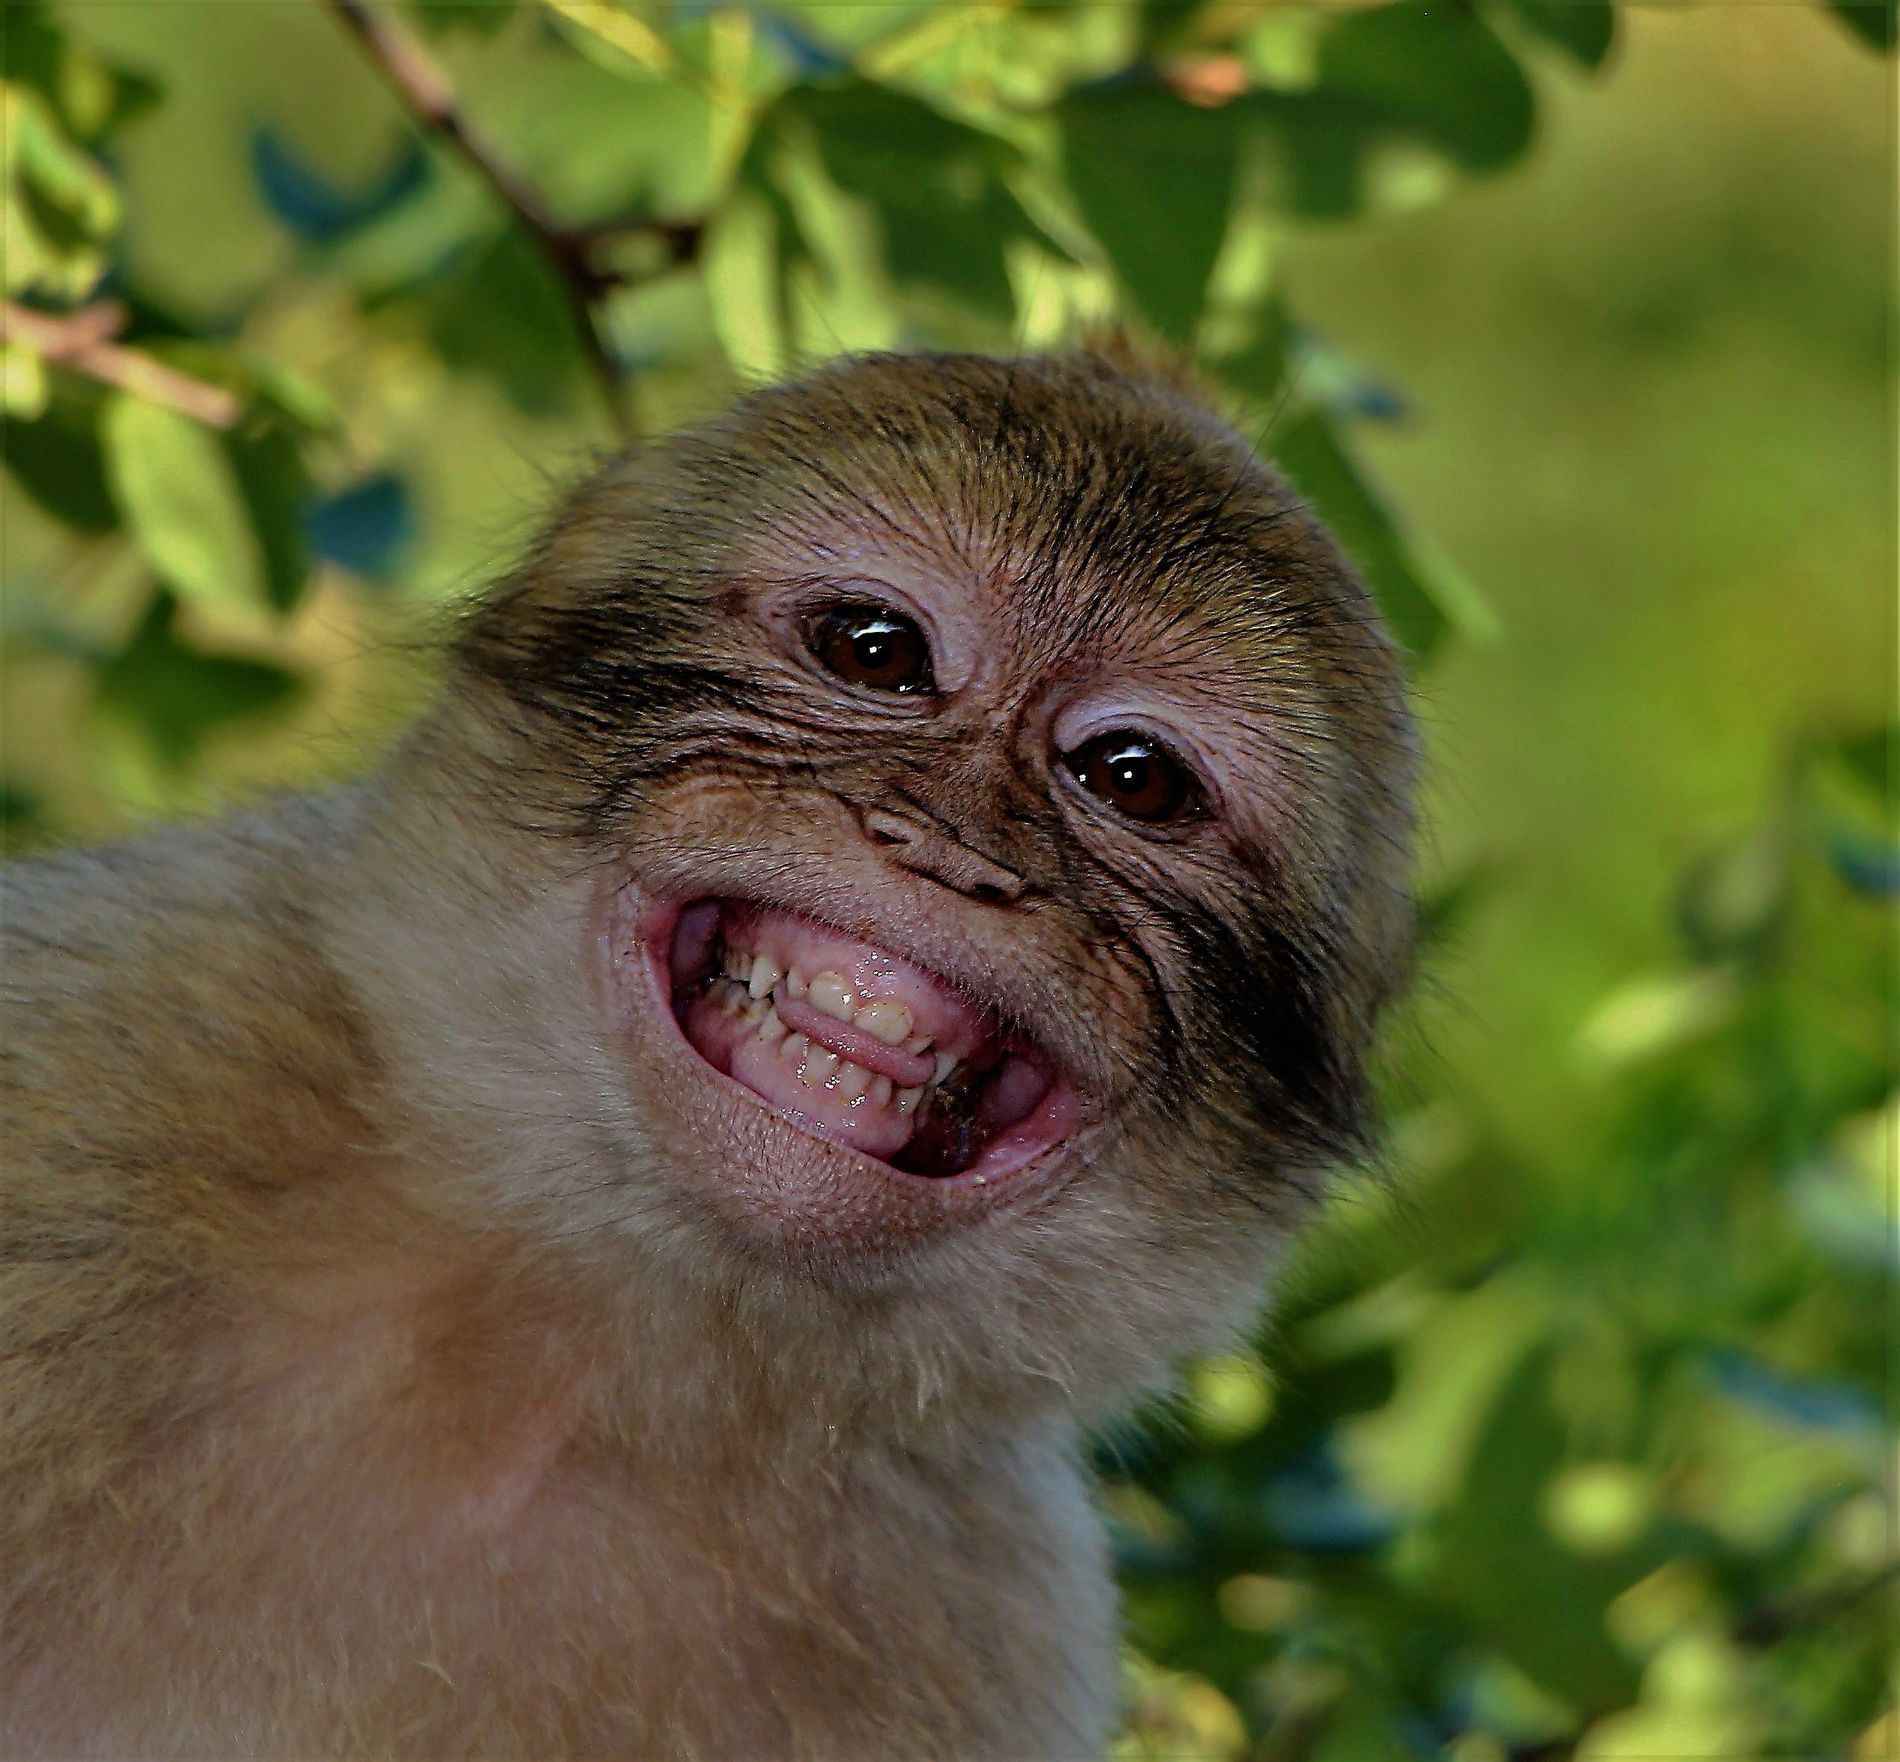
Monkey
A smiling monkey showing his teeth and gums filled with joy, With a forest in the background
A close up shot of a joyous monkey, Brown color radiant from the monkey and green blurred in the background, Lighting suggests in the day focusing on the monkey with out of focus branches behind it, The brown color of the monkey with the brown eyes , Blend with the green behind it, Giving a happiness feeling to the shot.
Labels: Animal, Mammal, Monkey, Wildlife, Baboon, Forest
Camera: Canon Canon EOS 700D
Lens: 18.0 - 135.0 mm, Canon EF-S 18-135mm f/3.5-5.6 IS STM
Aperture: F5.6
Exposure: 1/200 sec
ISO: 250
Focal length: 135.0 mm